Efraín Andrade Viteri

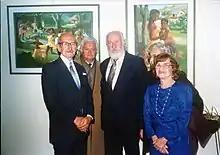

After establishing himself in Esmeraldas, Andrade developed friendship with owner of Astral Co., Folke Anderson admired his artwork and enjoyed classic music like Efraín. Folke Anderson financed the construction of a stadium to donate to Esmeraldas and appointed Andrade to design and build a mural for the frontispiece of the stadium. The eleven figures that make up the mural represent the people of Esmeraldas' passion for soccer.